874

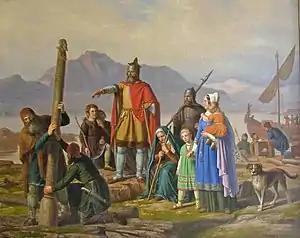
Ingólfr Arnarson arrives in Iceland (1850)

Year 874 (DCCCLXXIV) was a common year starting on Friday of the Julian calendar.